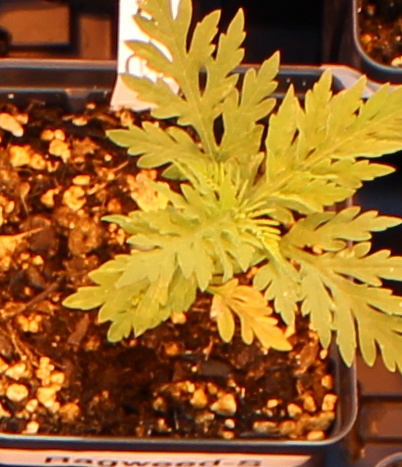
Label: Ragweed